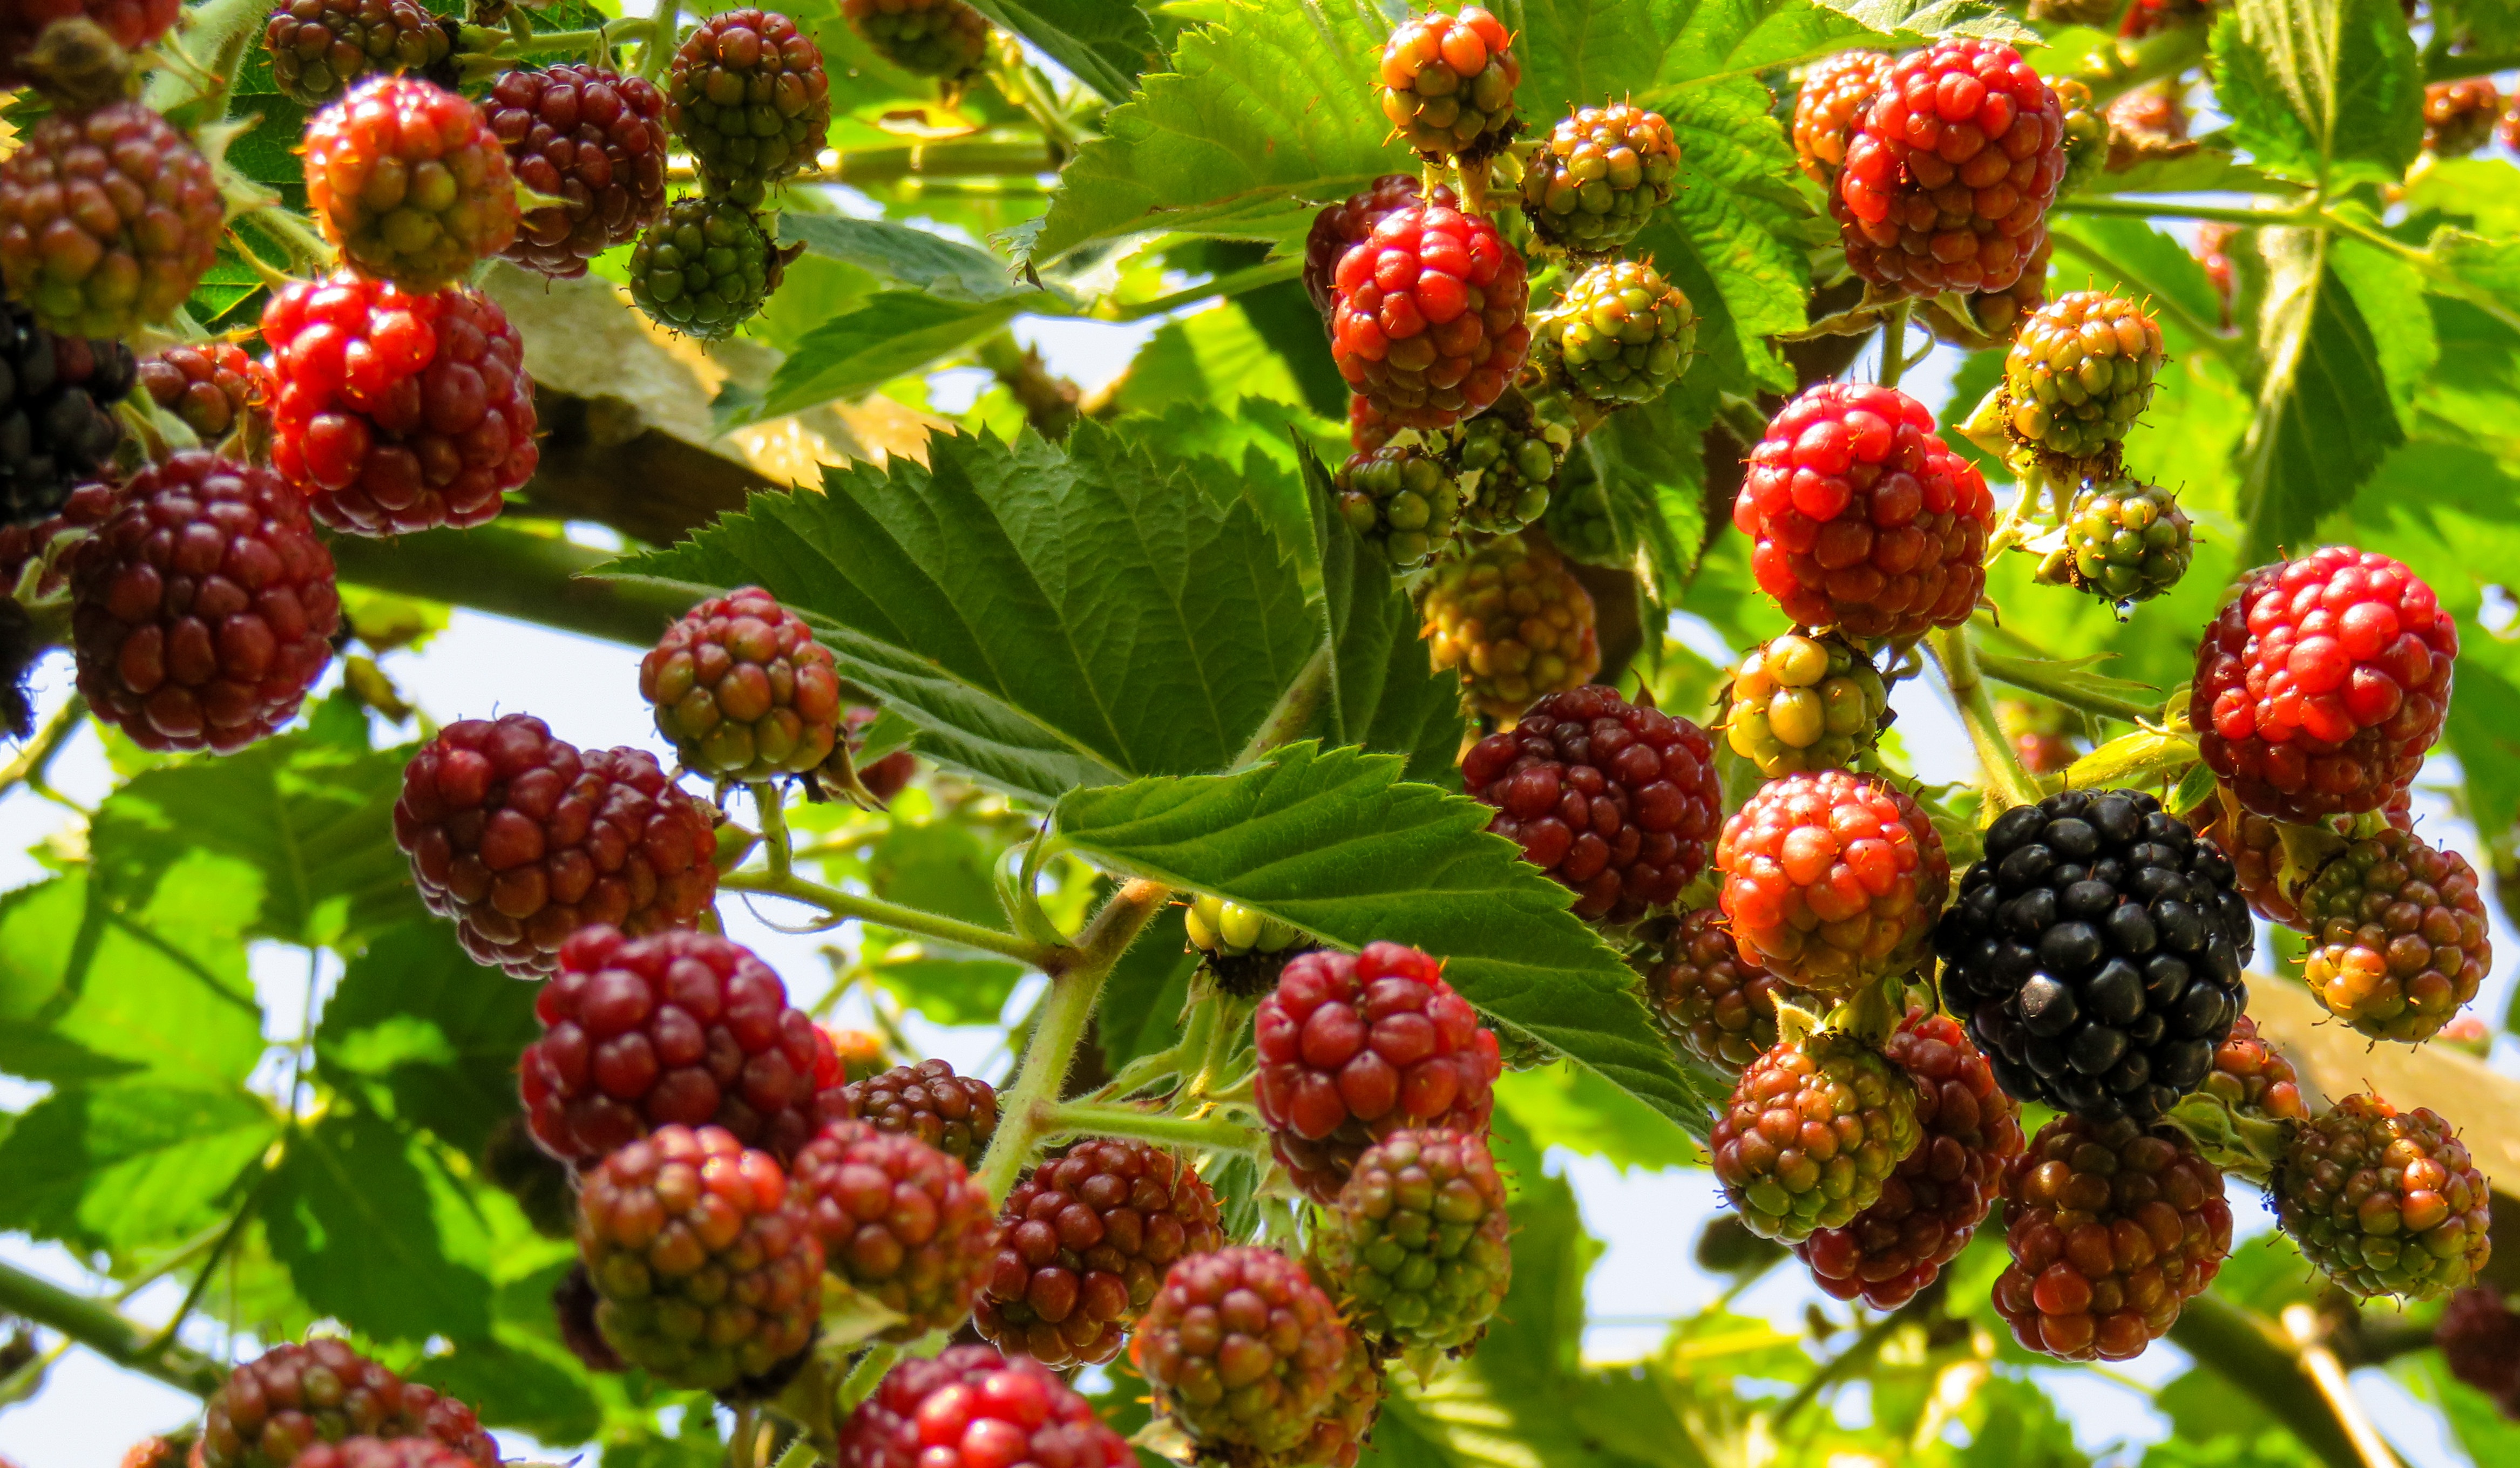
plant, raspberry, fruit, berry, flower, food, produce, evergreen, garden, delicious, blackberry, berries, shrub, raspberries, fruits, bramble, rowan, mulberry, flowering plant, land plant, frutti di bosco, zante currant, chinese hawthorn, boysenberry, loganberry, wine raspberry, red mulberry, tayberry